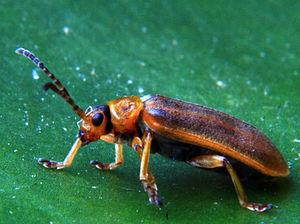
Galerucella nymphaeae, la galéruque du nénuphar, est une espèce européenne d'insectes coléoptères de la famille des Chrysomelidae, ou plus exactement le nom d'un complexe d'espèces encore à préciser.